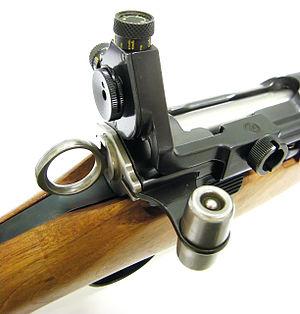
Dioptre W+F (type K) et iris
Le mousqueton suisse 1931 est une arme militaire à répétition qui fonctionne selon le principe de fonctionnement de la culasse à mouvement rectiligne du Fusil Schmidt-Rubin Modèle 1889, mais repensé par Adolf Furrer sous la dénomination: système W+F, culasse Furrer.